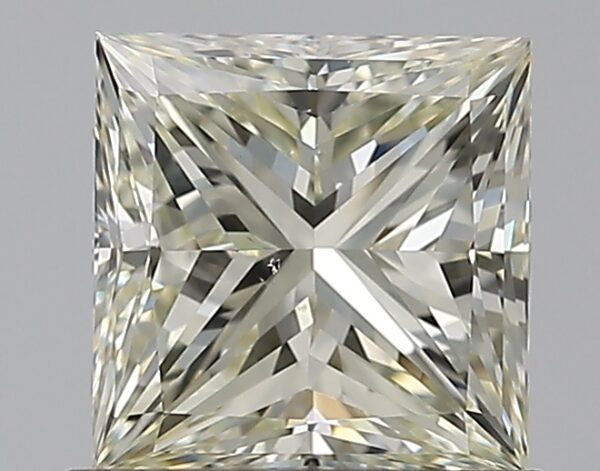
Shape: princess
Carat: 0.99
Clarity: VS1
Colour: N
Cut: VG
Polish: EX
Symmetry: VG
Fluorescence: F
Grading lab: GIA
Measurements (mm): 5.43 x 5.35 x 4.07